Kars oblast

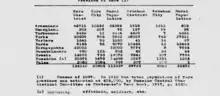
Kars 1897 Census

In 1892, the population of Kars "oblast" was estimated as 200,868. The ethnic composition was reported as follows: